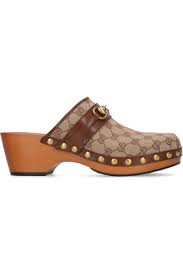
Label: Clog